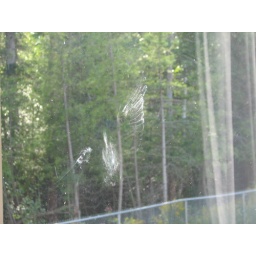
...although the bird didn't die, cause we didn't find it on the ground below this window.